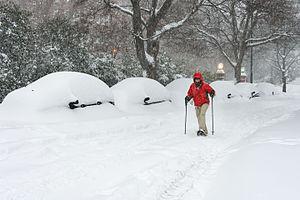
Le blizzard de janvier 2016 aux États-Unis, surnommé Snowzilla par certains et Jonas par The Weather Channel, est une tempête de neige incitant plusieurs États du Mid-Atlantic à déclarer l'état d'urgence.